Friedrich August Bouterwek

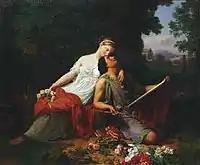
"The painter and his muse"

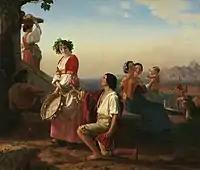
"The declaration of love"

Bouterwek was born at Tarnowitz, in Silesia, in 1806. He was trained in the school of Kolbe at Berlin, and later pursued his studies under Delaroche in Paris, where he three times carried off the gold medal. In 1834 he made a tour in Italy, and later visited Spain, Scotland, and the East. After a while he moved from Berlin to Paris, where he lived for 25 years. In the course of his life he was awarded 23 medals and numerous orders. He died in Paris in 1867.